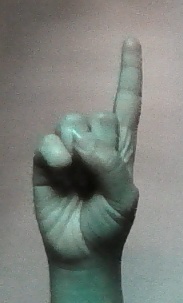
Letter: bb